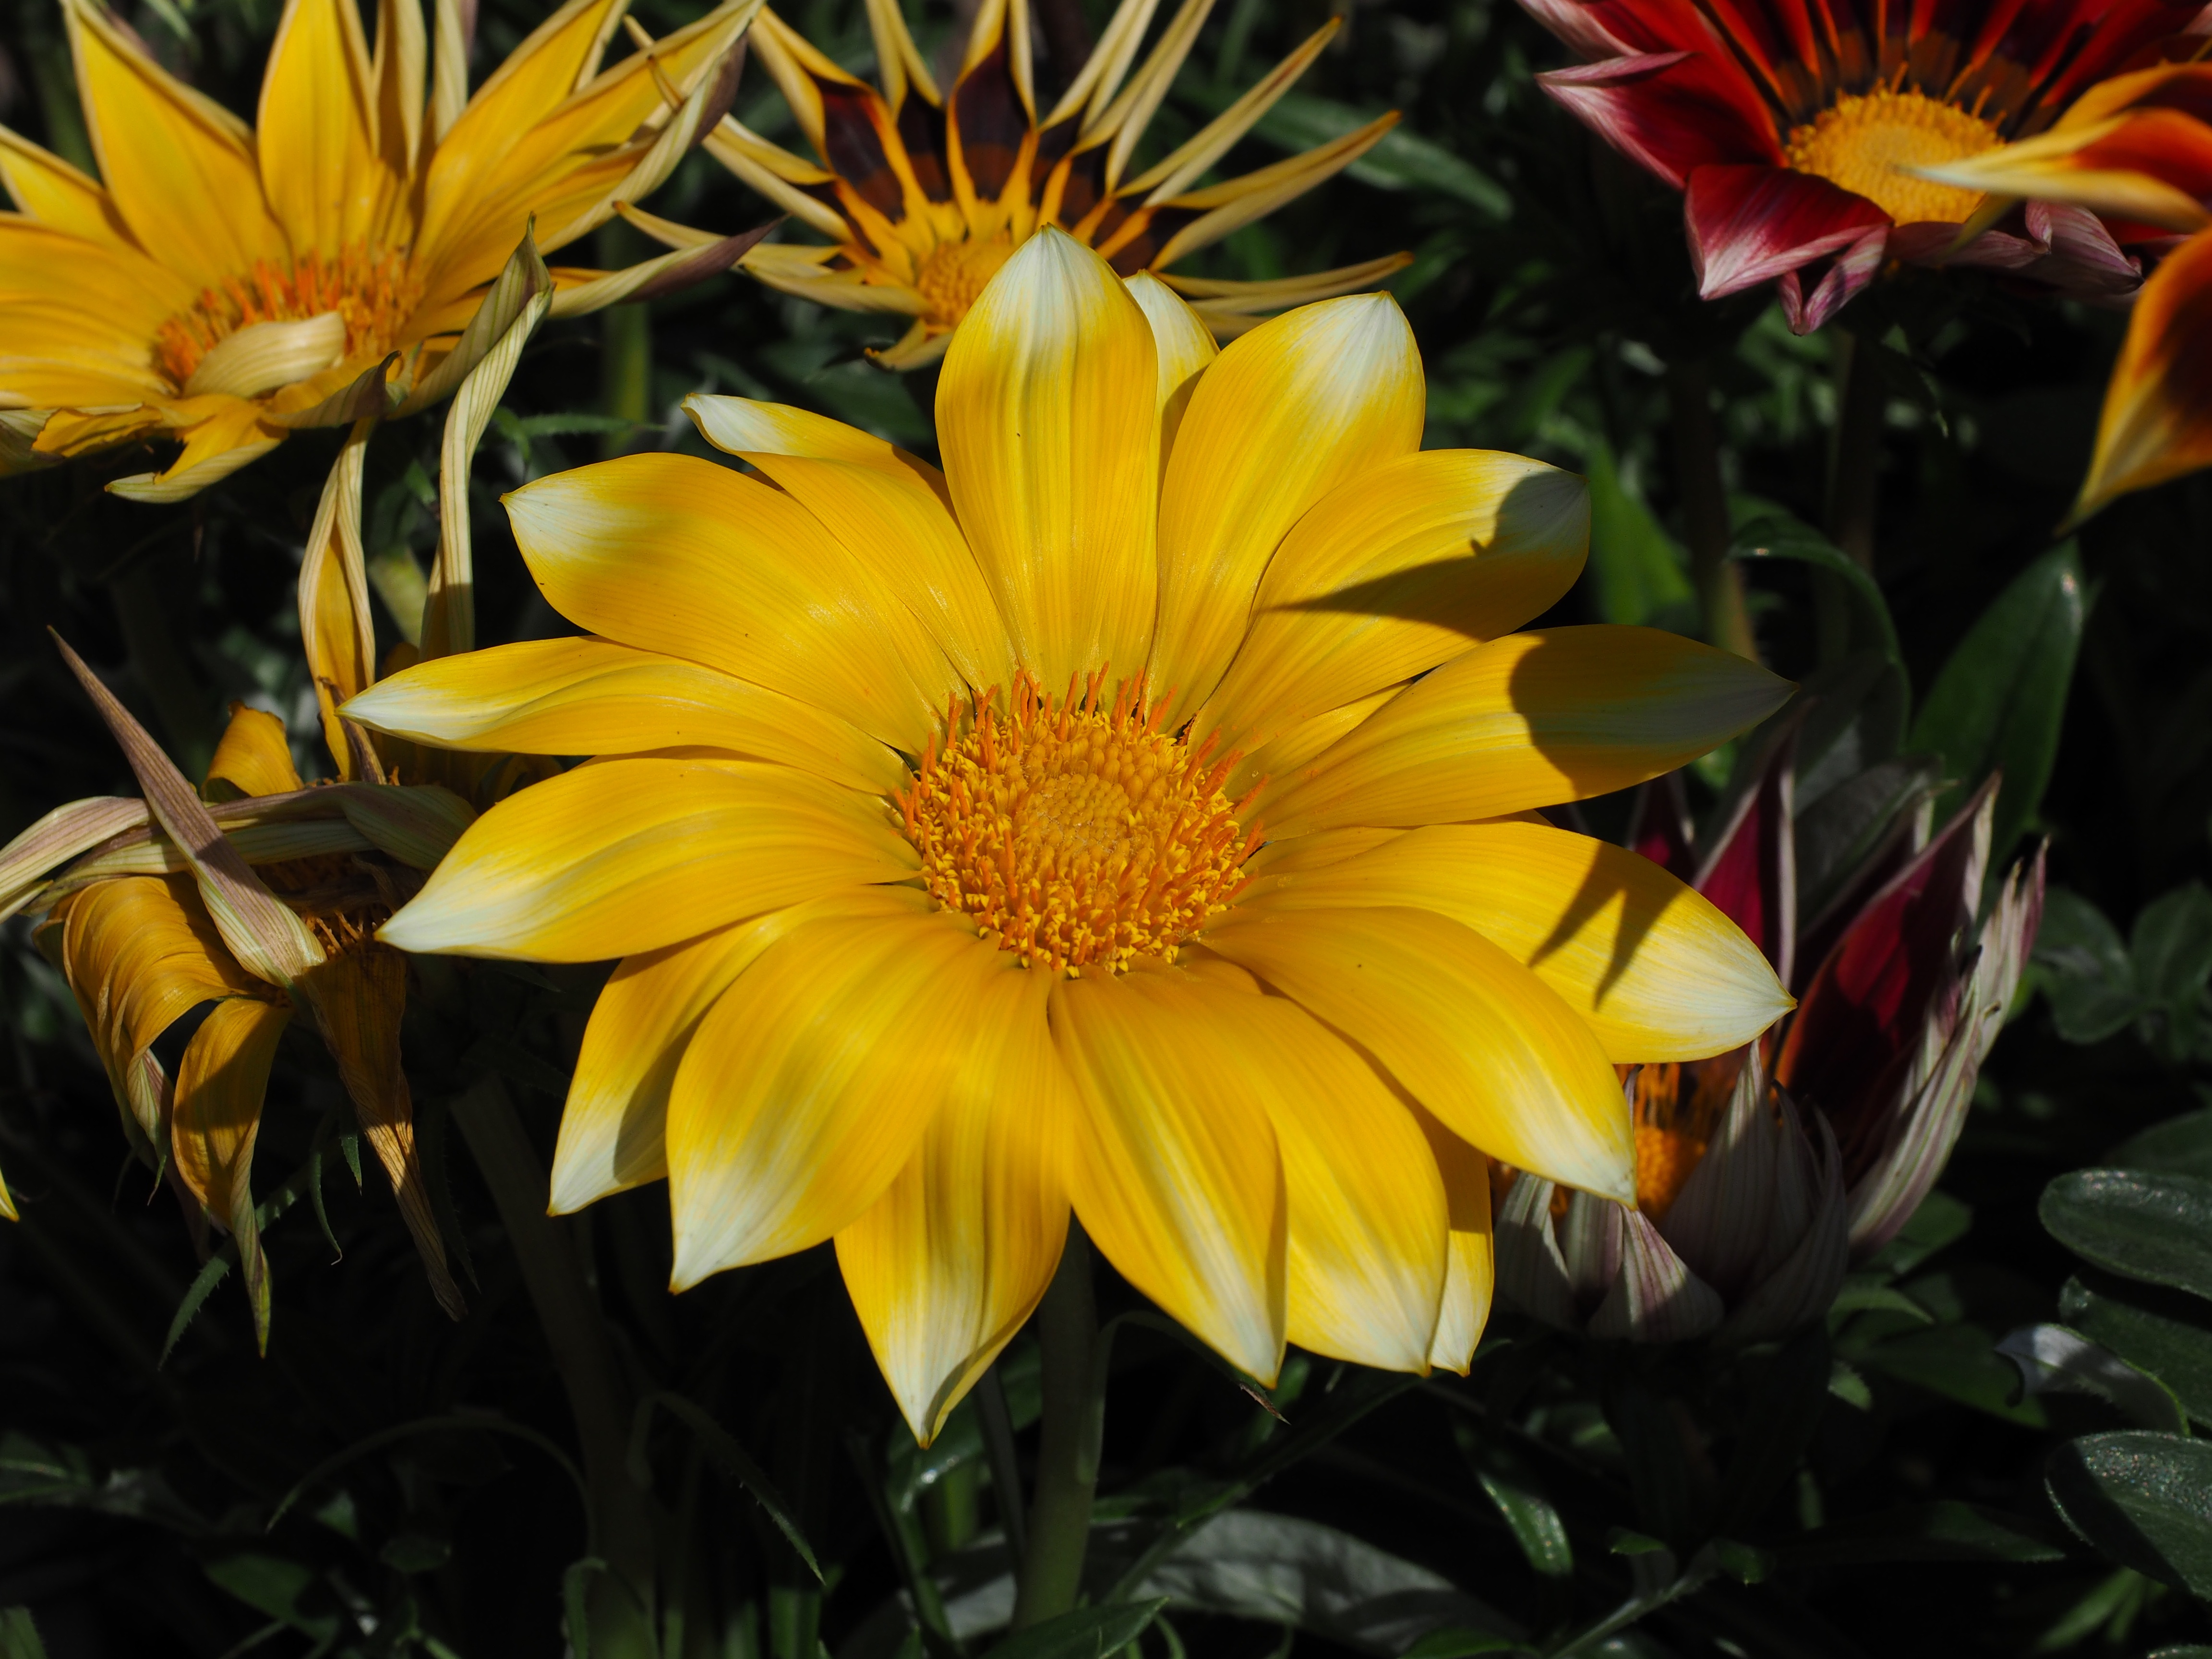
blossom, plant, flower, petal, bloom, botany, yellow, flora, wildflower, asteraceae, gazania, flower garden, floristry, ornamental plants, composites, macro photography, garden plant, flowering plant, daisy family, park plant, flowering plants, gazanie, gold noon, sonnentaler, noon gold flower, ice plant, land plant